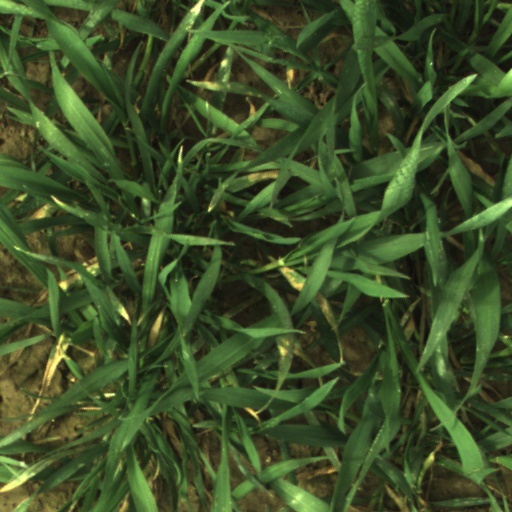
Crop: wheat